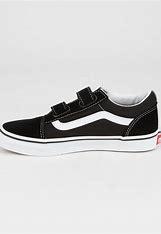
Brand: Vans
Model: Old Skool V